John Requa

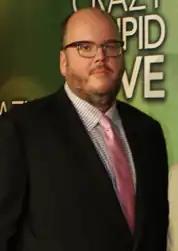

John Requa (born January 1, 1967) is an American screenwriter (with Glenn Ficarra) of "Cats & Dogs", "Bad Santa" and the 2005 remake "Bad News Bears".